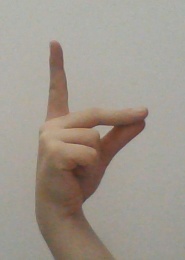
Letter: ta